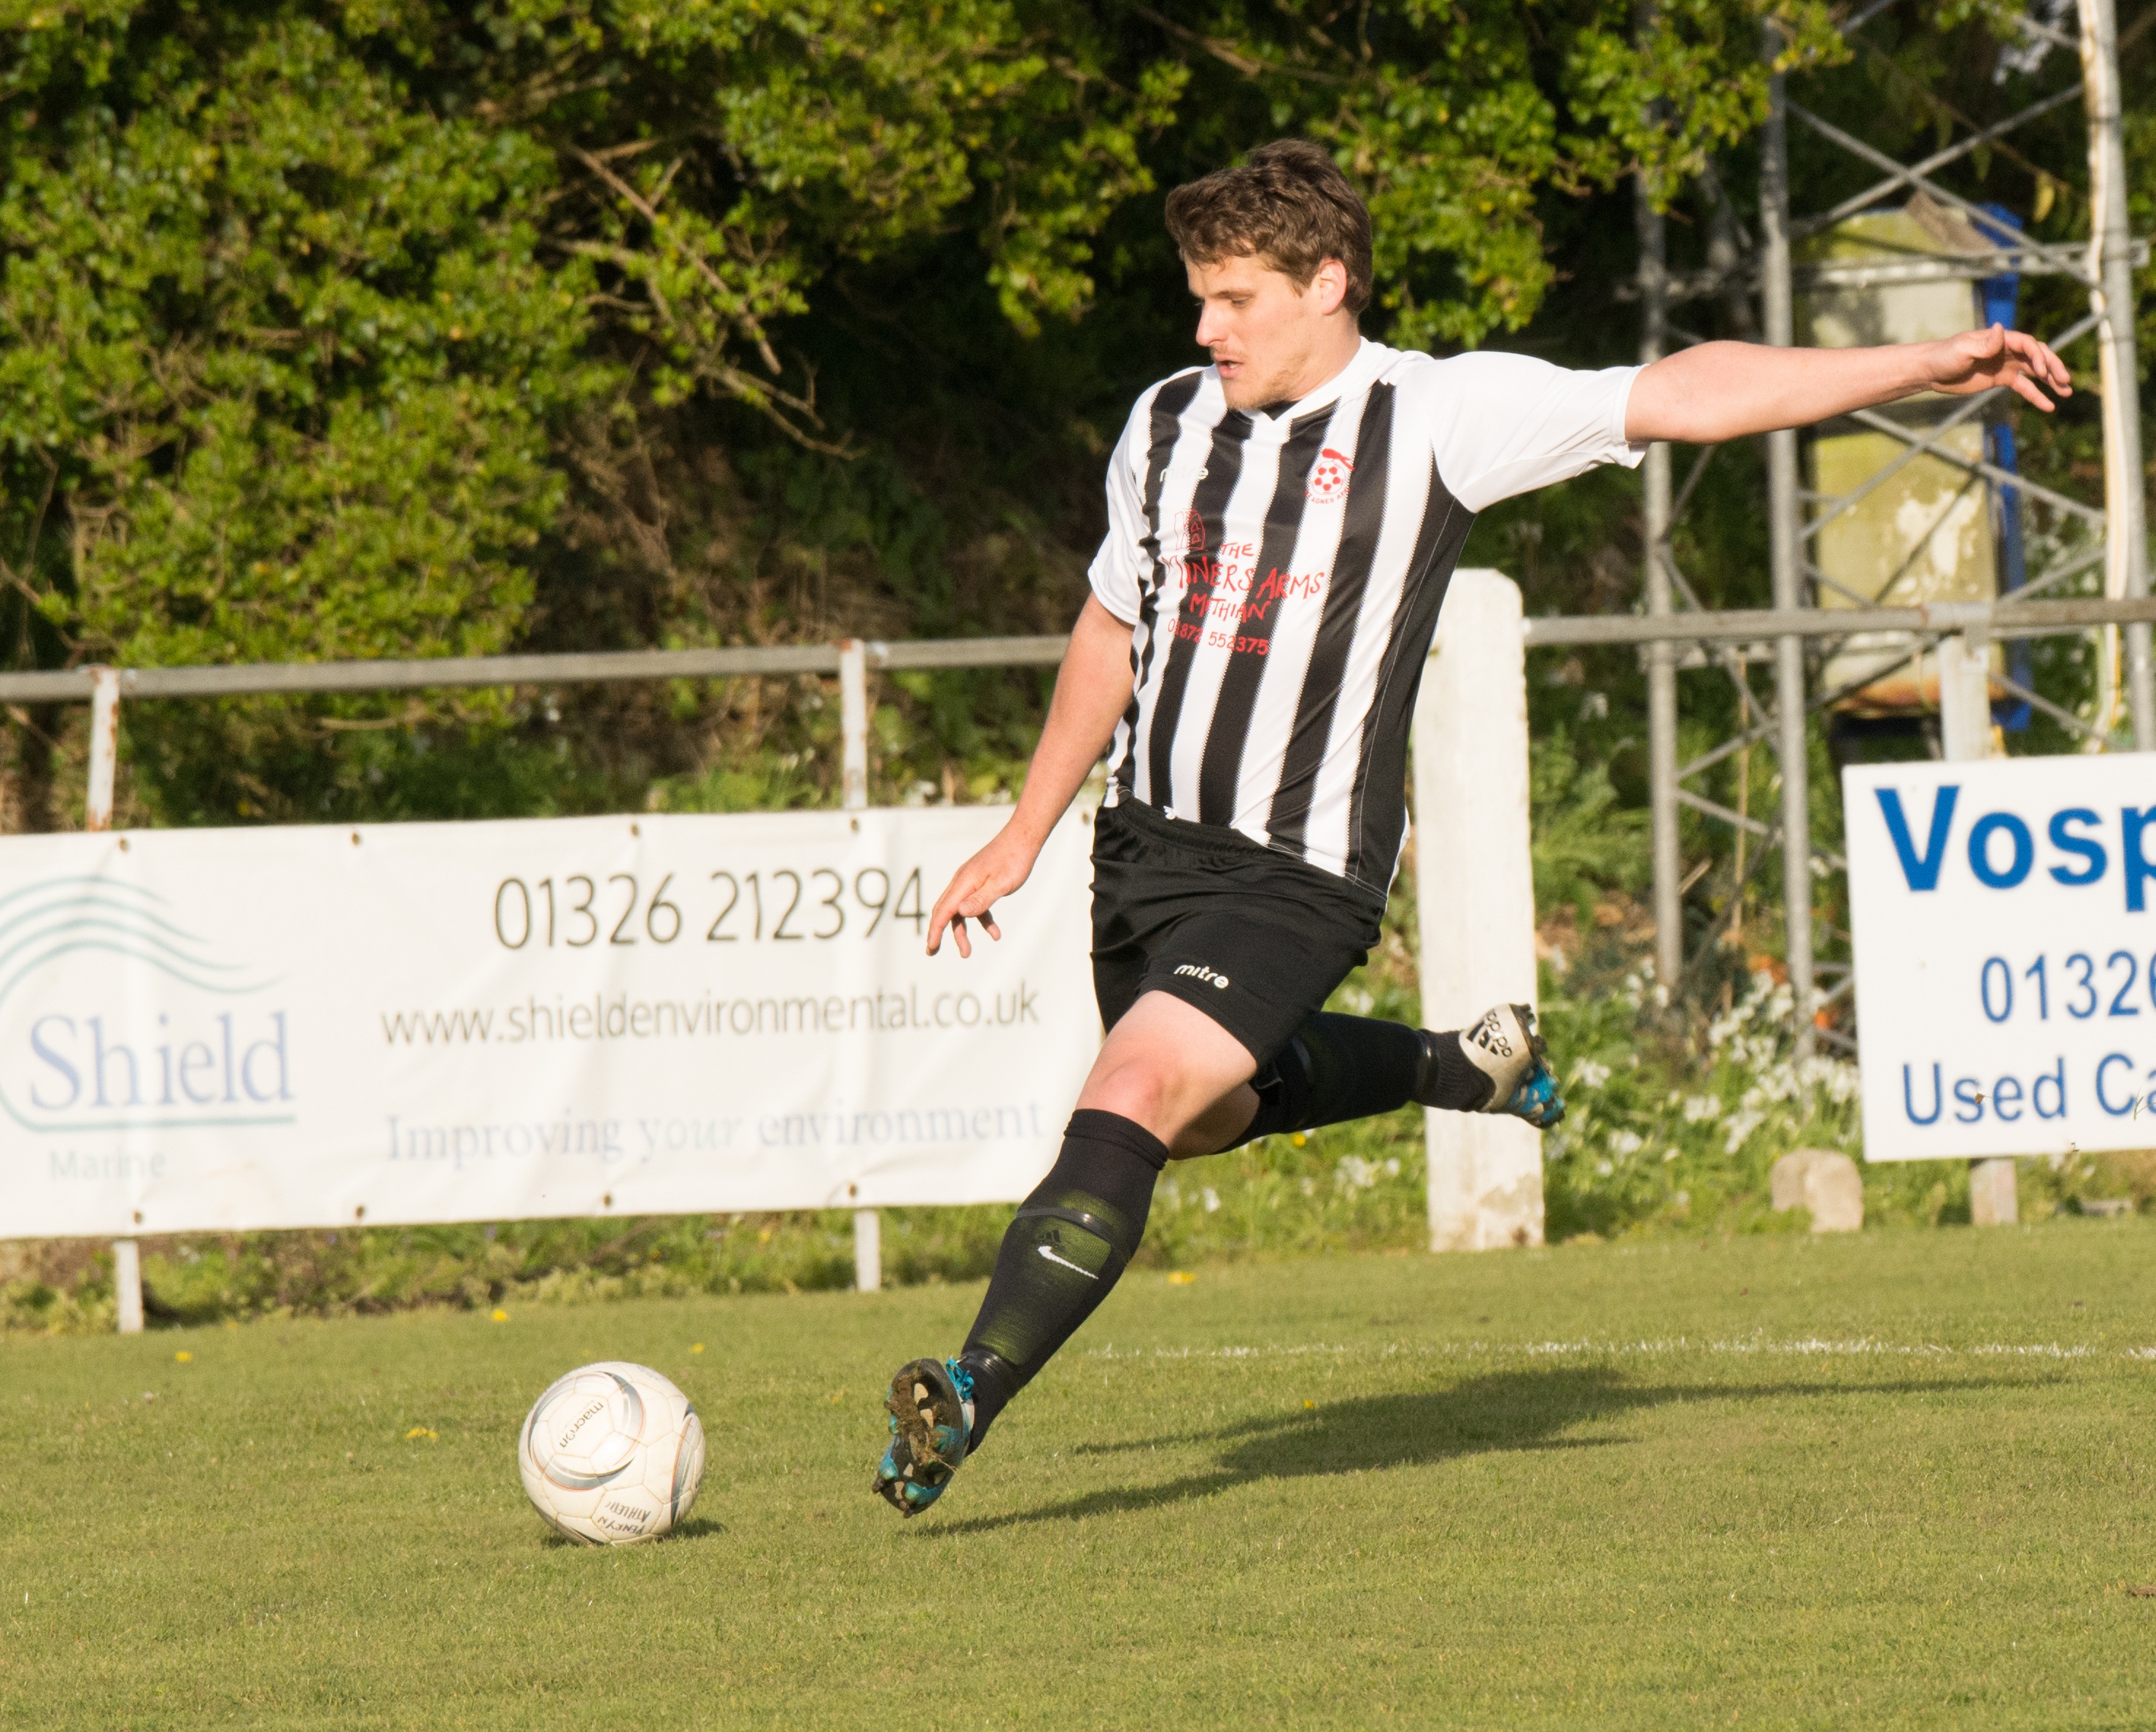
sport, game, soccer, football, player, team, sports, ball, footballer, tournament, kick, goalie, goalkeeper, keeper, tackle, football player, soccer ball, competition event